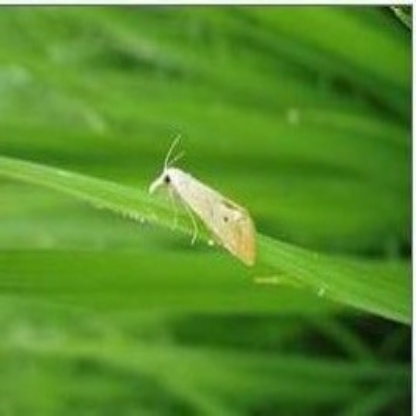
Nhãn: Sâu đục thân (Rice yellow stem borer)